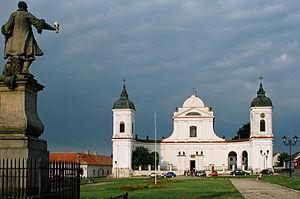
Tykocin est une ville polonaise de la voïvodie de Podlachie et du powiat de Białystok. Elle est le siège de la gmina de Tykocin; elle s'étend sur 28,97 km² et comptait 1.907 habitants en 2008. C'est également la ville natale de Mordechai Mark Zamenhof, le père de Ludwik Lejzer Zamenhof, le créateur de l'espéranto.